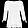
Label: Shirt